Portland Telegram

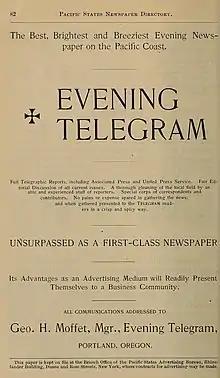
Advertisement for the Evening Telegram in a national newspaper directory in 1894

The Portland" "Telegram was a daily newspaper serving Portland in the U.S. state of Oregon from 1877 until it was acquired by, and merged into, the Scripps-owned "Portland" "News" in 1931. The "News" had started out as the "East Side News" under secretive circumstances in 1906. The "Telegram" was a Democratic paper, despite its founder being a staunch Republican. The "Portland News-Telegram" ceased in 1939 due competition from "The Oregonian."